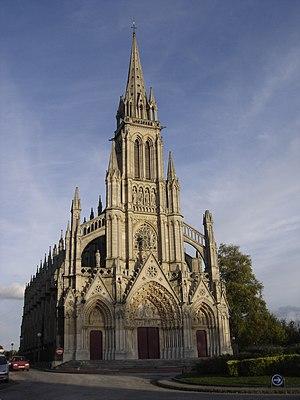
Bonsecours est une commune française située dans le département de la Seine-Maritime en région Normandie.
La basilique Notre-Dame de Bonsecours est située à Bonsecours, près de Rouen sur le lieu d'un pèlerinage dédié à la Vierge et dominant toute l'agglomération rouennaise. Elle est due à l'architecte rouennais Jacques-Eugène Barthélémy qui a conçu de nombreuses églises dans la région.
Cet article recense les monuments historiques de l'arrondissement de Rouen, dans le département de la Seine-Maritime, en France.